Zatyshshia

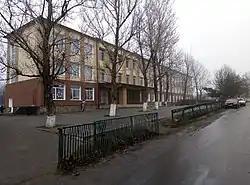
"Big" school, 1964

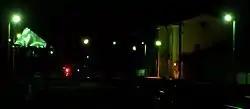
Railway station at night

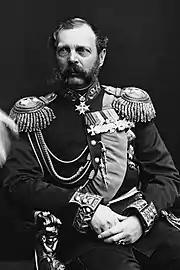
Alexander II

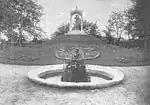
Monument to Alexander II and the fountain, 1885

The settlement has a railway station on the line Odesa—Kyiv (stretch Rozdilna—Podilsk).